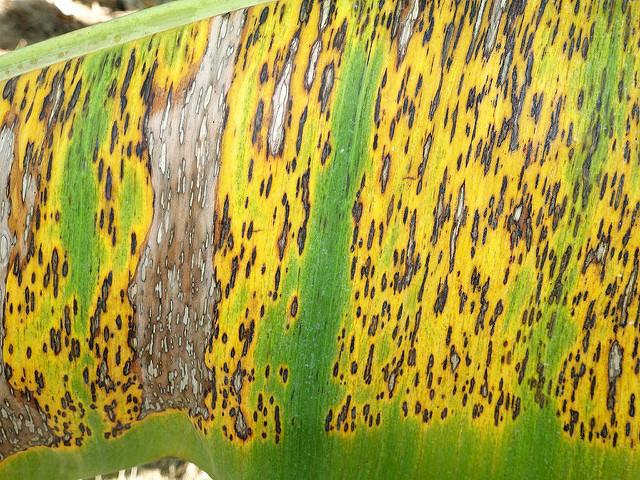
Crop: unknown
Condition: banana_banana_black_streak_banana_black_sigatoka_()